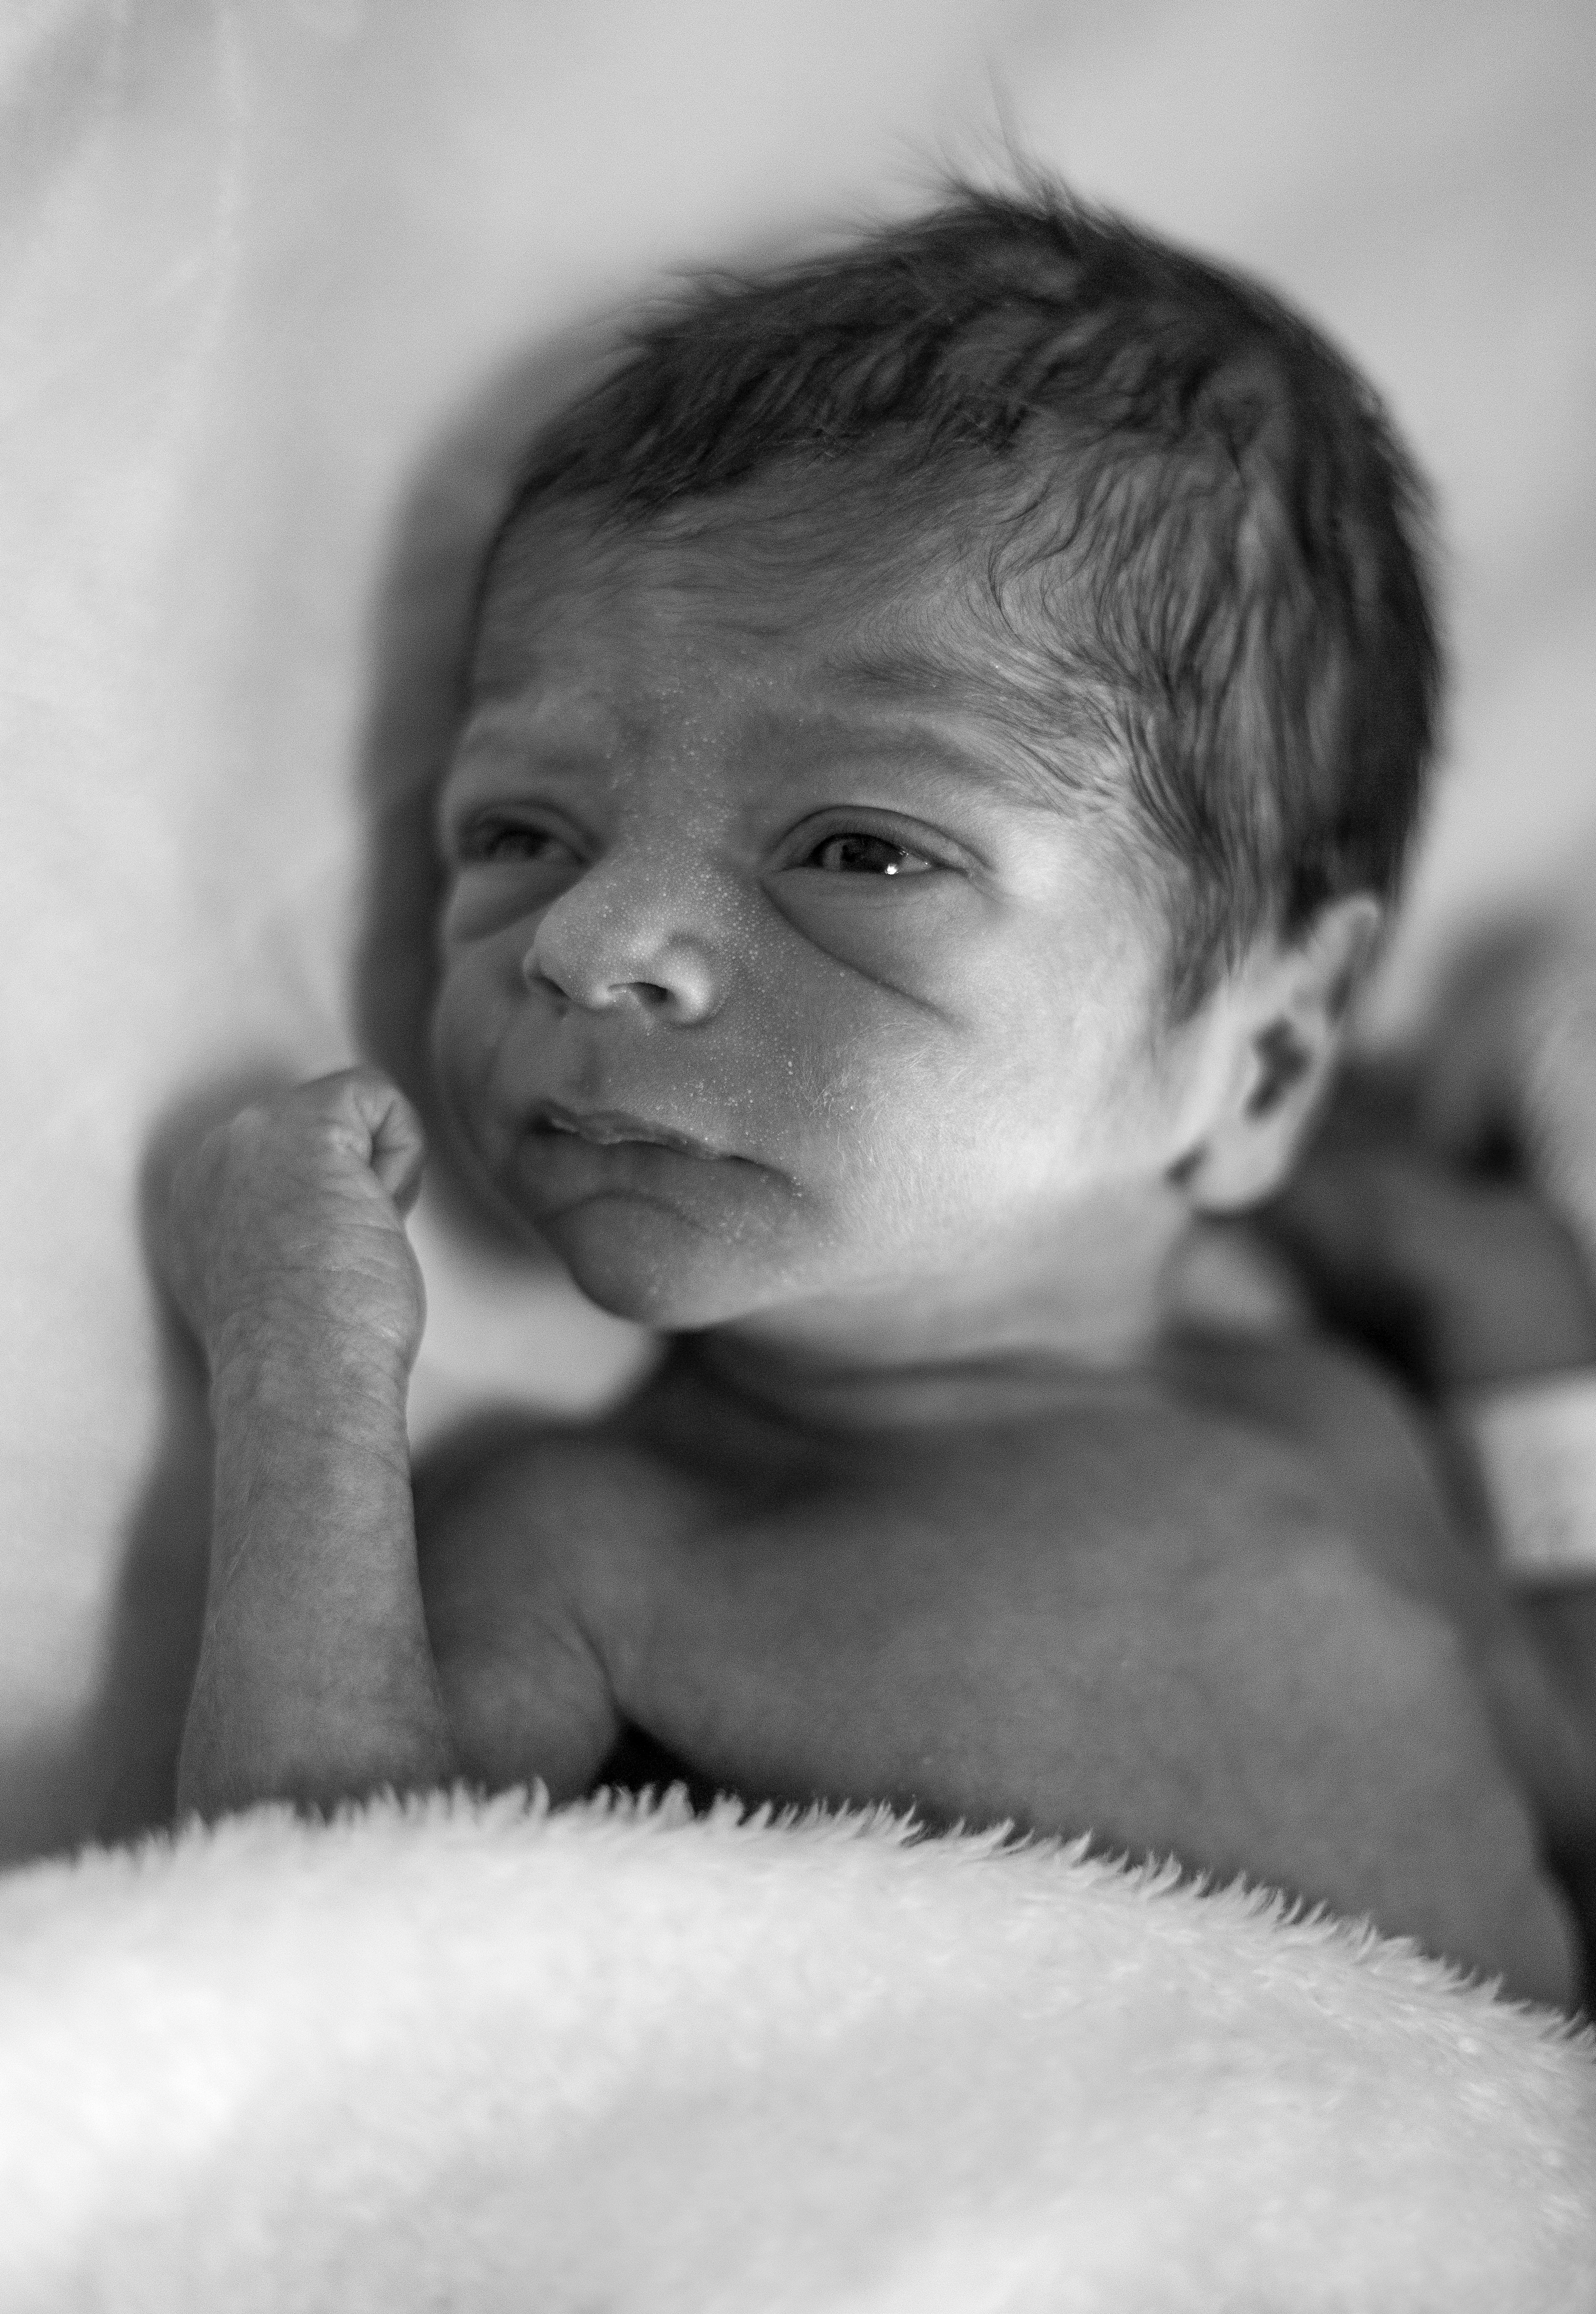
child, face, black, white, photograph, baby, black and white, skin, people, monochrome, head, nose, eye, monochrome photography, toddler, cheek, lip, photography, smile, mouth, iris, hand, portrait photography, style, portrait